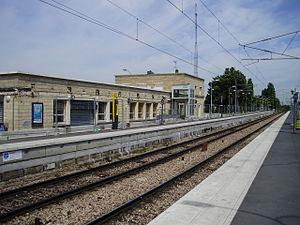
Gare de Villeparisis - Mitry-le-Neuf, à Mitry-Mory, Seine-et-Marne, France
La gare de Villeparisis - Mitry-le-Neuf est une gare ferroviaire française de la ligne de La Plaine à Hirson, située sur le territoire de la commune de Mitry-Mory, proche de Villeparisis, dans le département de Seine-et-Marne en région Île-de-France